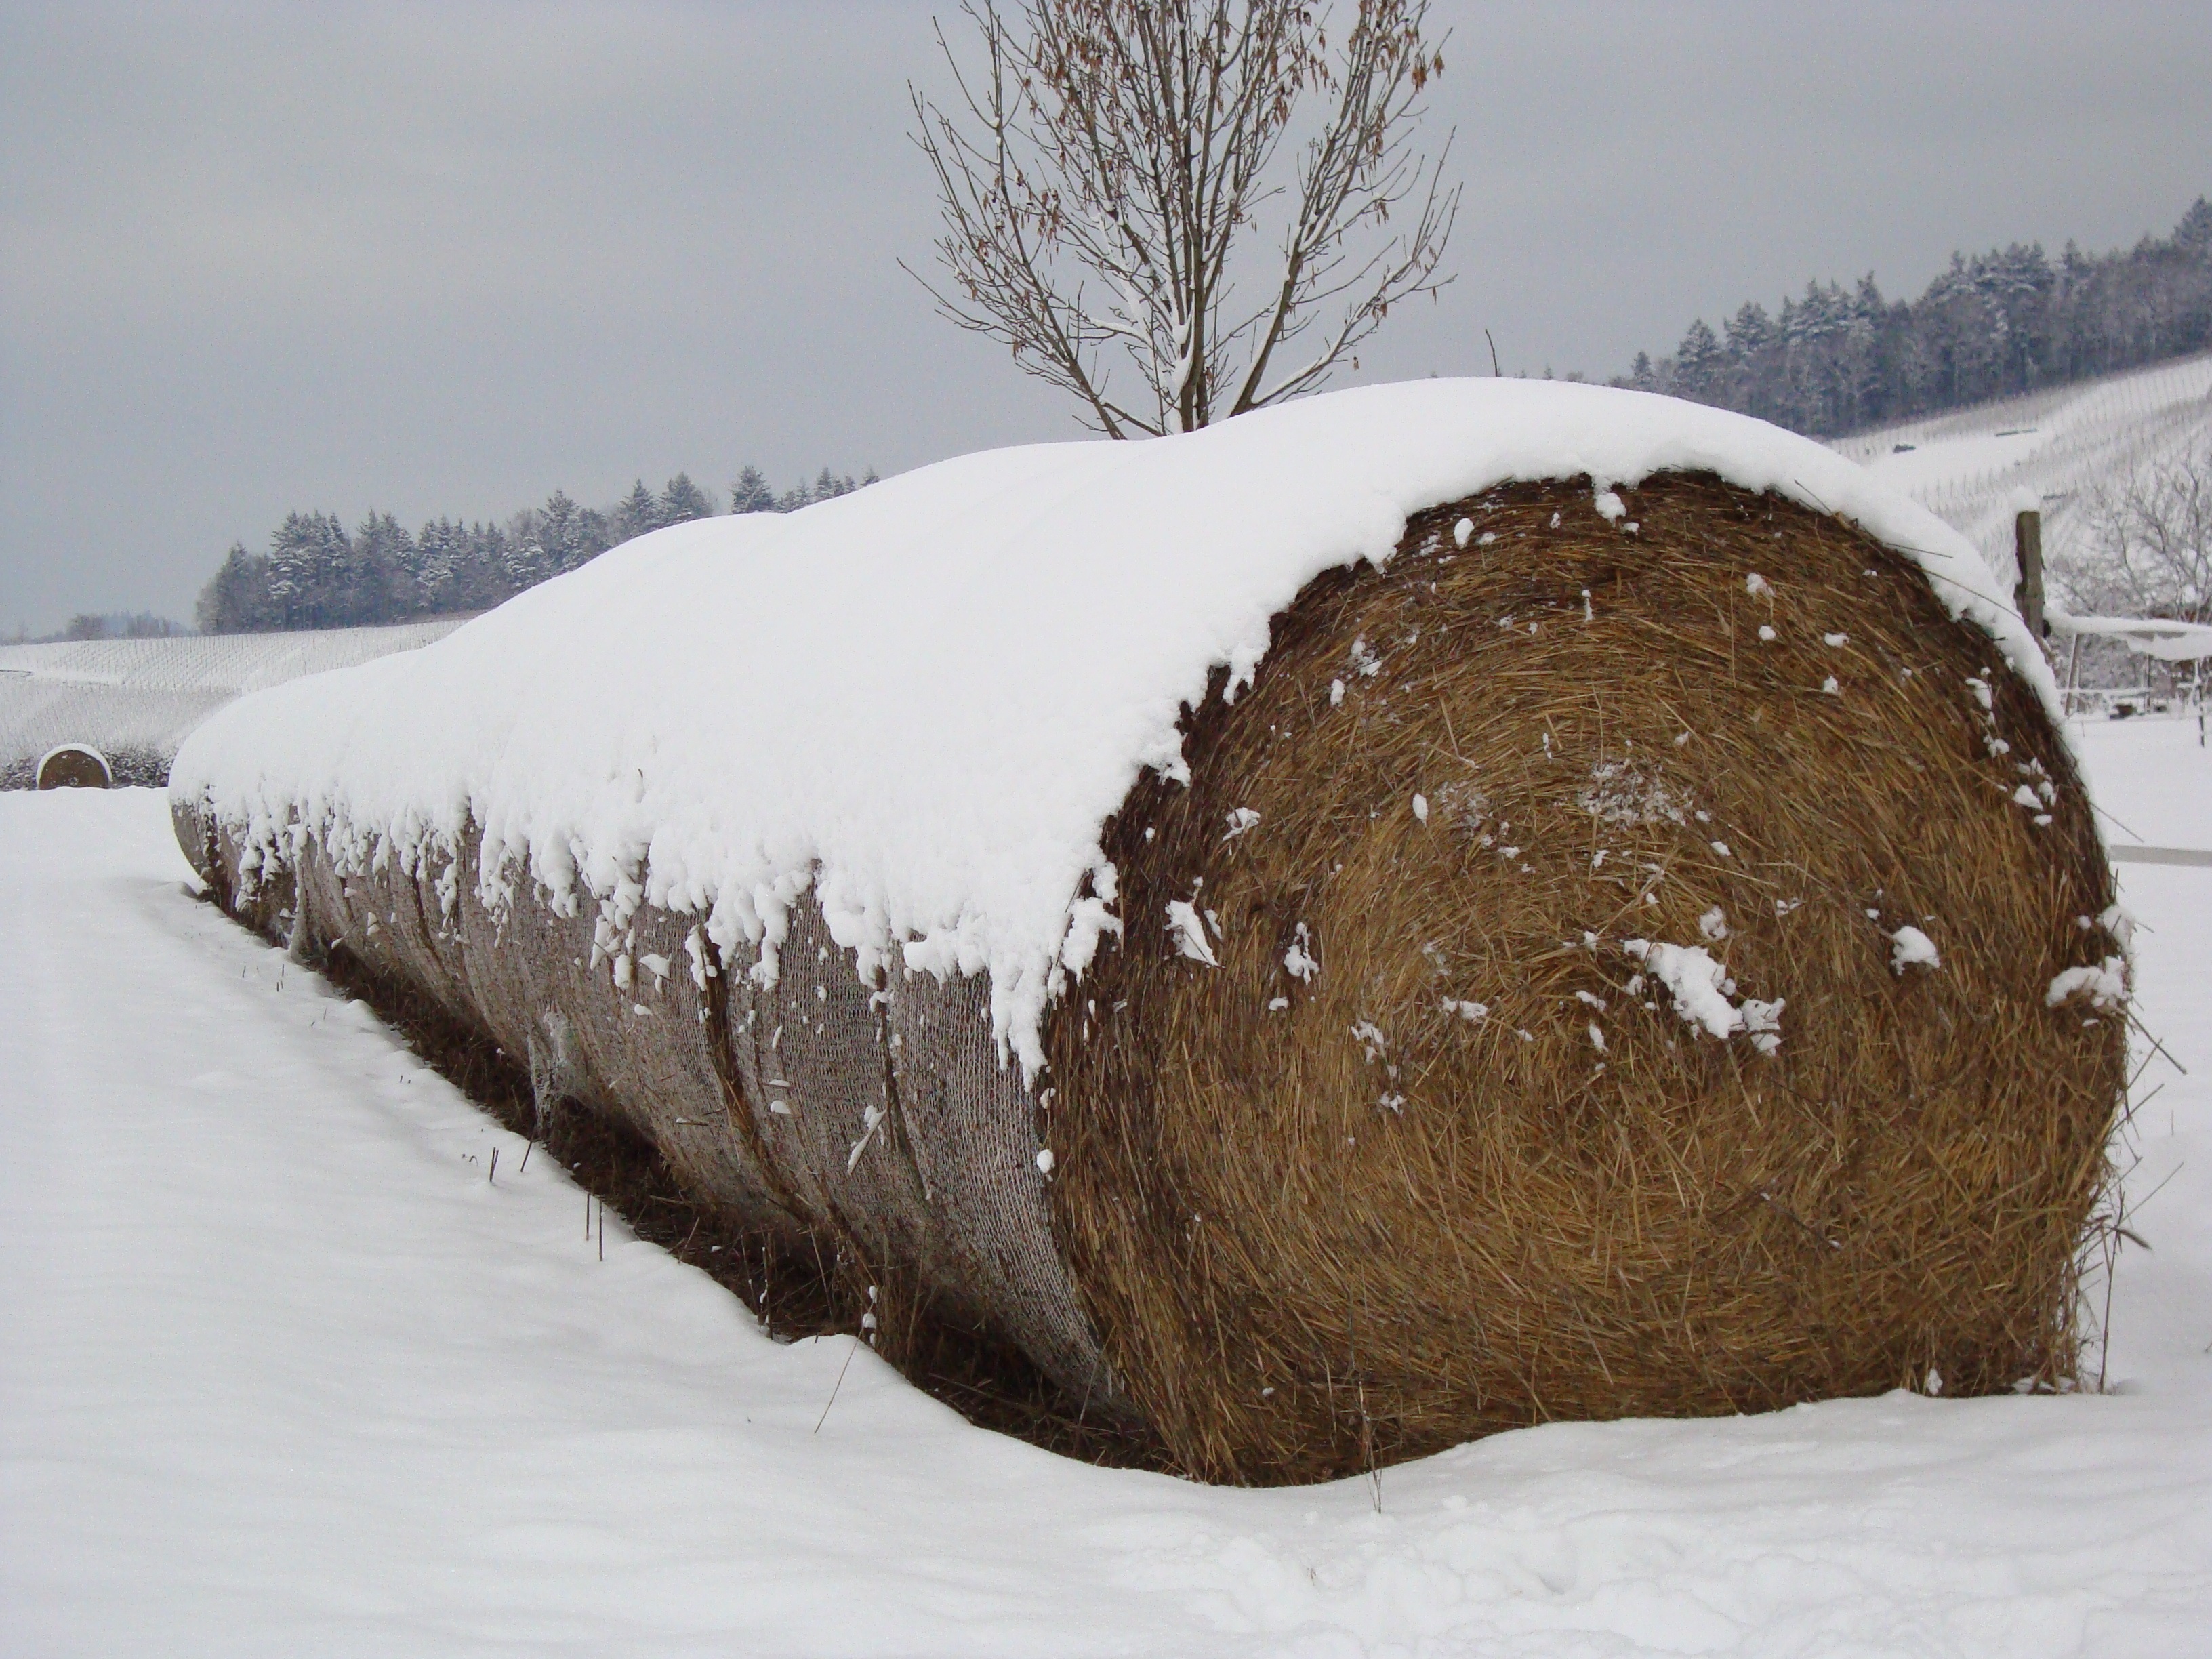
snow, winter, hay, weather, season, straw, freezing, hay bales, straw bales